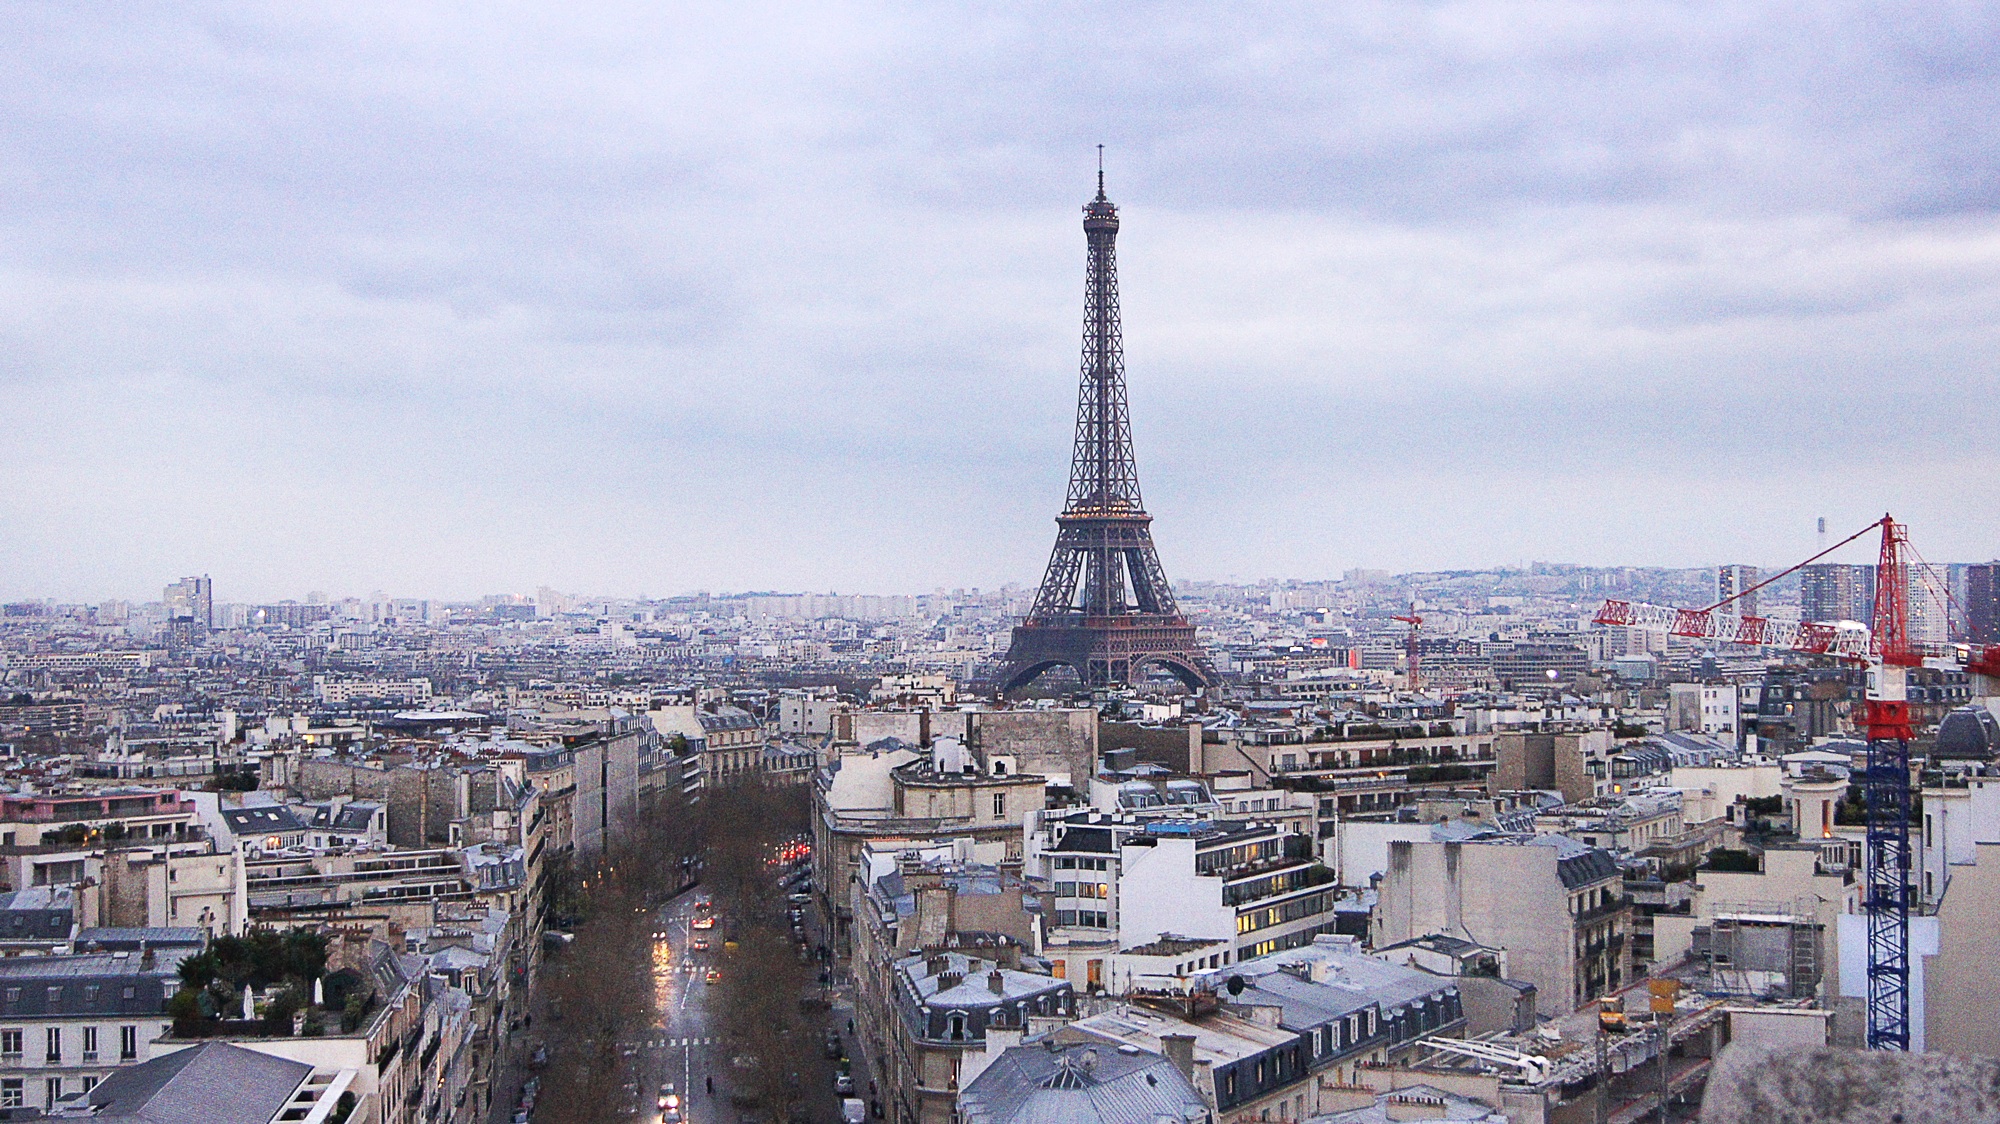
skyline, city, skyscraper, cityscape, panorama, downtown, tower, landmark, tower block, spire, metropolis, aerial photography, urban area, human settlement